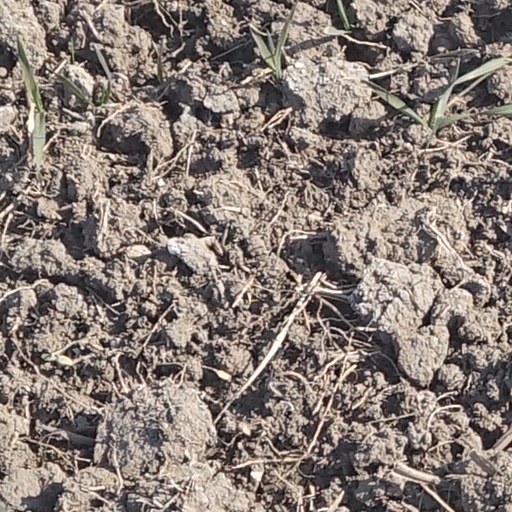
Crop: wheat